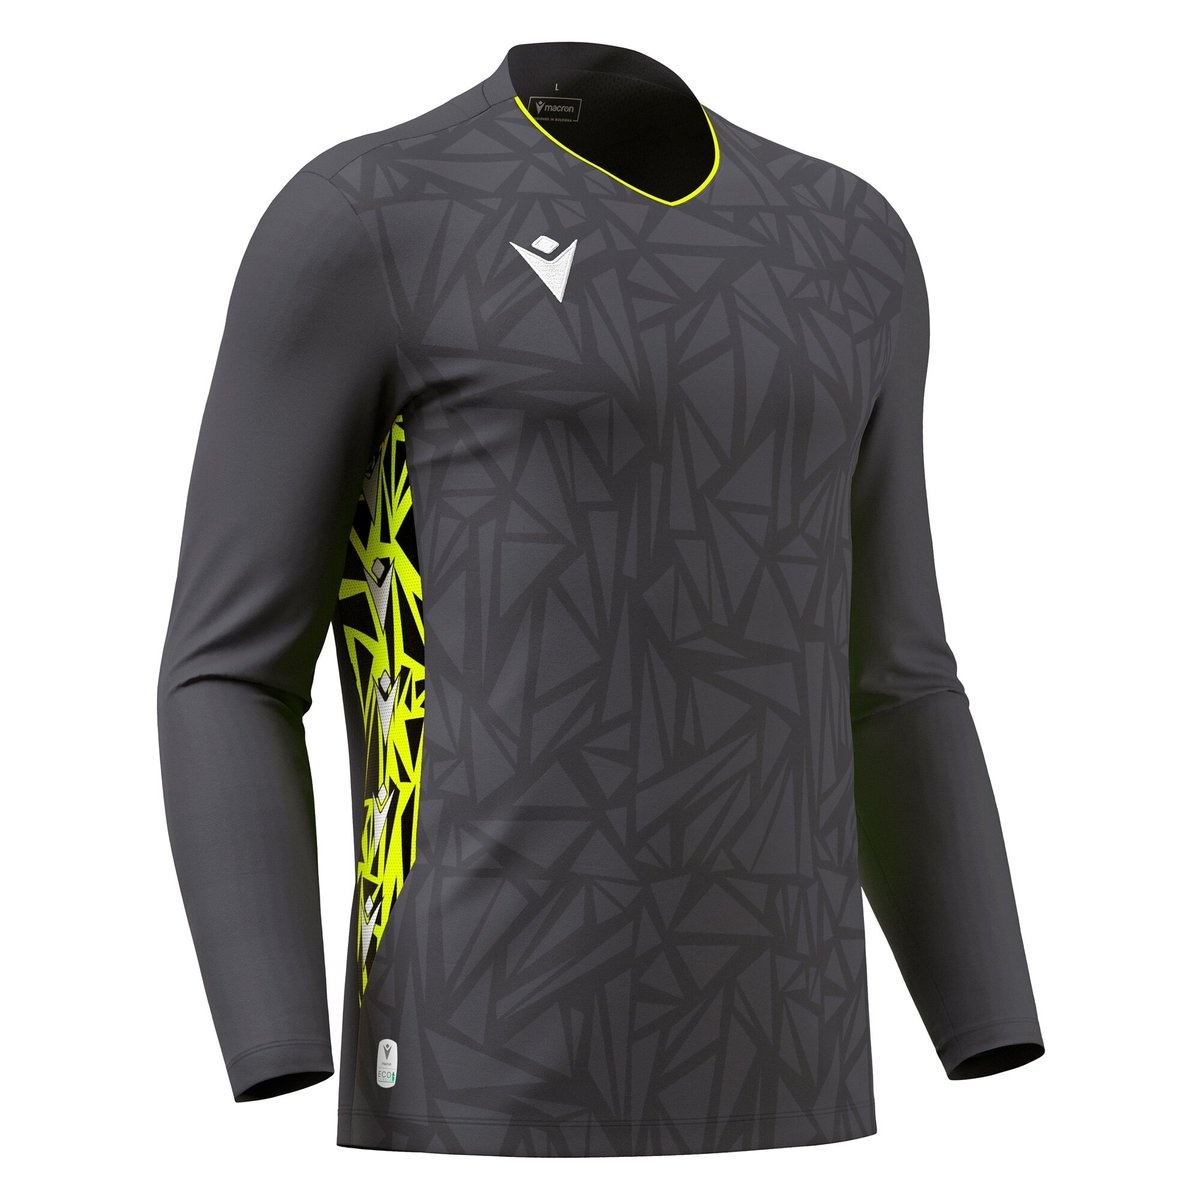
Macron Corvus Eco GK Shirt - Anthracite/Neon Yellow
ALL UNCUSTOMISED MACRON GOODS TAKE 10-14 WORKING DAYS FOR SHIPMENT Goalkeeper match day shirt made entirely in EcoFabric, obtained from 100% recycled PET. The knitted V-neck has piping on the front. The Eco micromesh back guarantees superb breathability. The shirt features a tone-on-tone dye-sub texture on the front and Eco mesh inserts on the side that echo the same texture, enhanced with the Macron Hero. Available in 4 colour versions.
Brand: Macron
Category: Sporting Goods > Athletics > Soccer > Soccer Goal Accessories > Soccer Goal Dummies